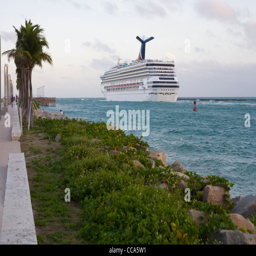
a cruise ship leaving a city passing tourist attraction